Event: Ecuador Earthquake
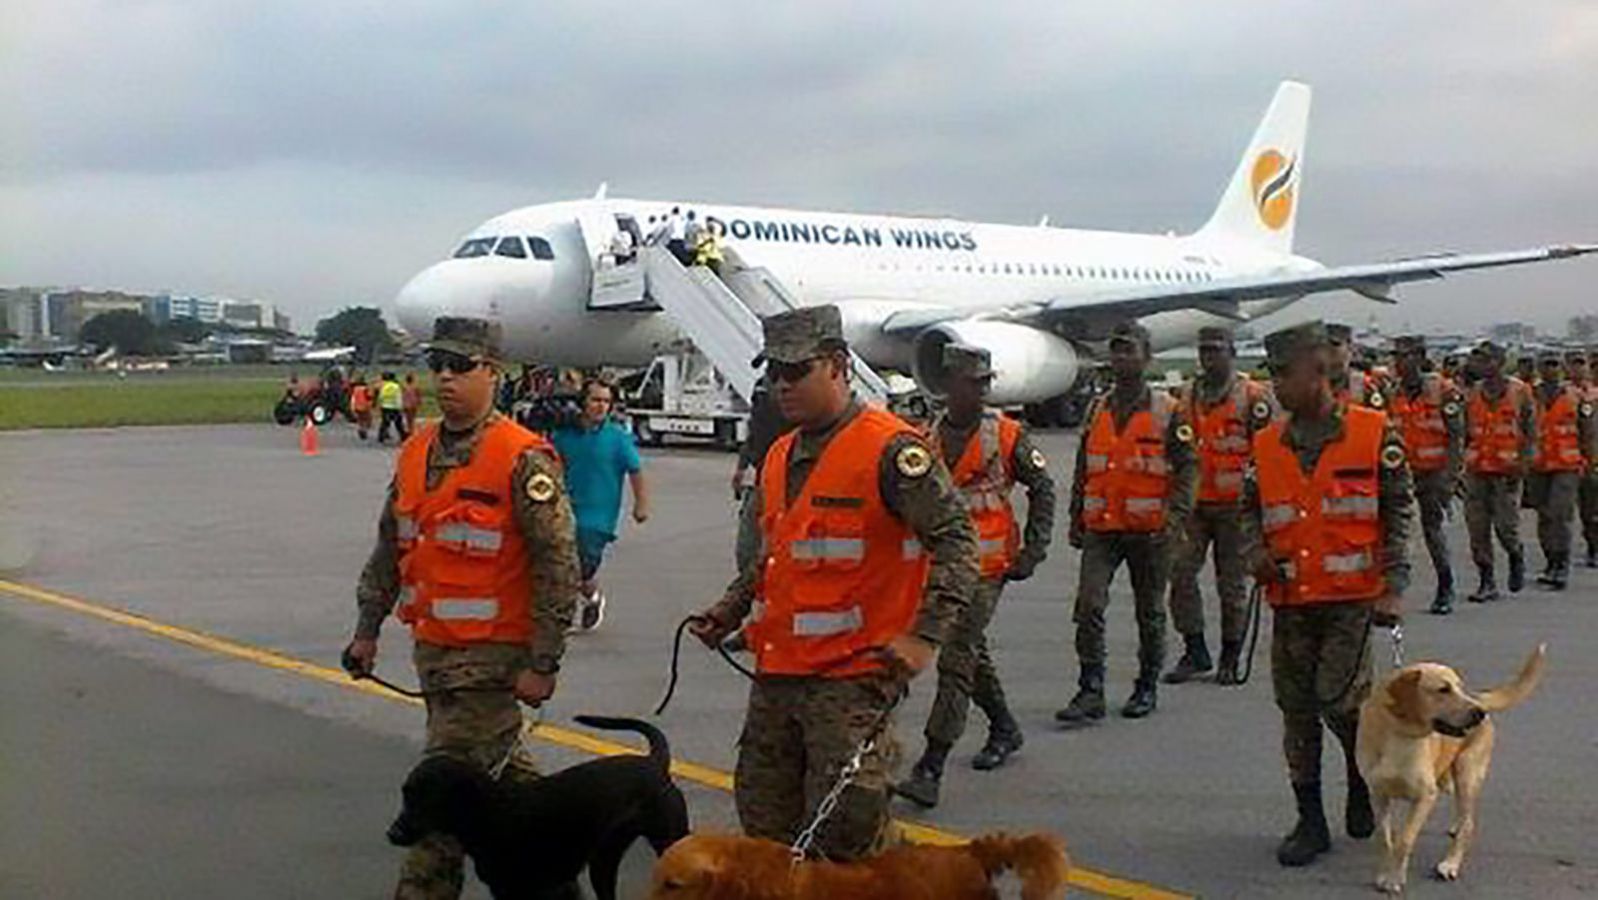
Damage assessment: no_damage